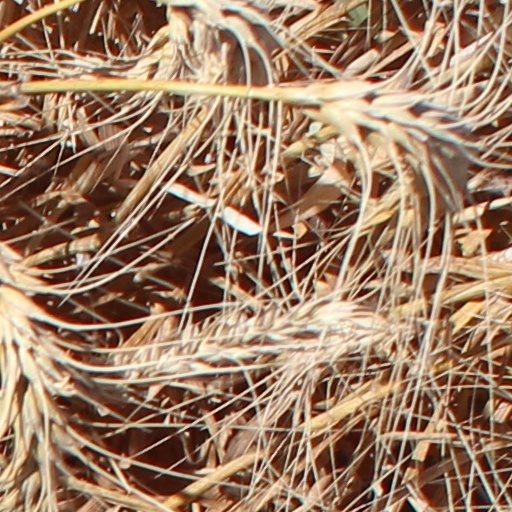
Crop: wheat